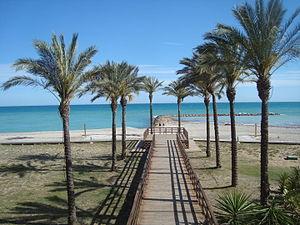
Benicàssim, en valencien, ou Benicasim, en castillan, est une commune d'Espagne de la province de Castellón dans la Communauté valencienne. Elle est située dans la comarque de Plana Alta et dans la zone à prédominance linguistique valencienne.